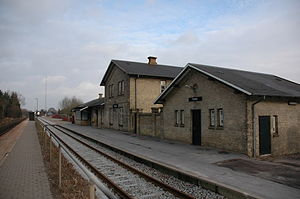
Tureby Station
Tureby station er en af de oprindelige stationer på Sydbanen og bygningen fremstår i sit ydre stort set som i 1870. Selv om stationen kom til at ligge i udkanten af Tureby Overdrev og ligger nær landsbyen Algestrup – vest for jernbanen – fik den navn efter den noget fjernere liggende Turebylille og Turebyholm.